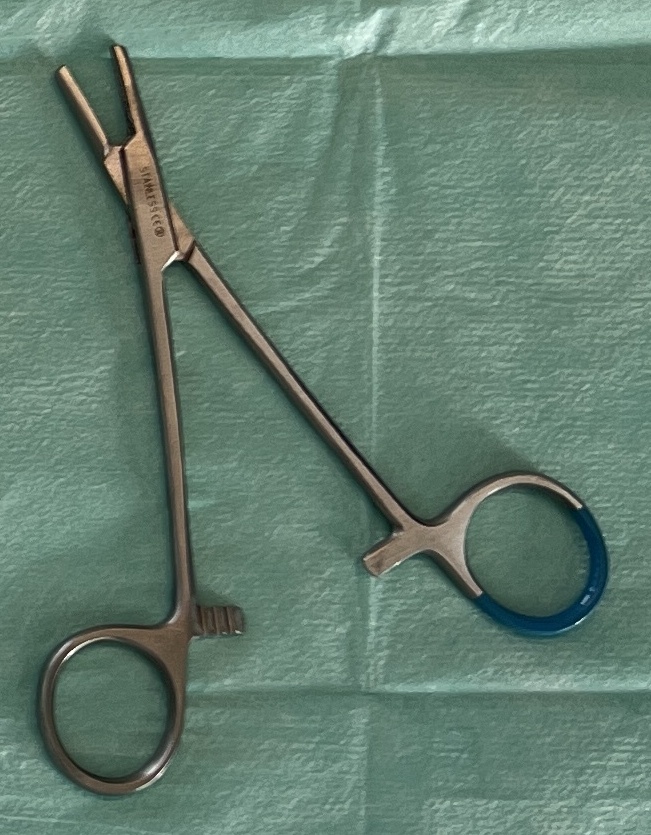
Hinged instrument state: open